Archaeology of Wales

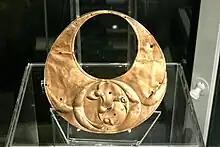
Llyn y Cerrig Bach Plaque dating from the Iron Age. National Museum of Wales.

Iron Age Wales, from 800 BCE to 74 CE, has not been subject to as extensive archaeological excavations as other periods. Evidence for the period comes predominantly from settlement and hillfort sites, as well as status items; but artefacts relating to local societies and domestic life are scarce. Of current findings, there is evidence of an elite warrior class as well as cross-cultural contact The use of Celtic symbolism such as the Triskele existed in the Iron Age in Wales. One of the best examples of this is the crescentic plaque discovered at Llyn y Cerrig Bach in Anglesey. This symbol is thought to represent a triple limb and is considered by some to represent earth, wind and water. The triskele symbol of this particular artefact was beaten into the metal from the reverse side of the plaque. The exact purpose of this plaque is unclear; however, it seems decorative and may have been used to adorn a chariot, a shield, or even a musical instrument. This artefact remains an important example of Celtic symbolism in Wales.